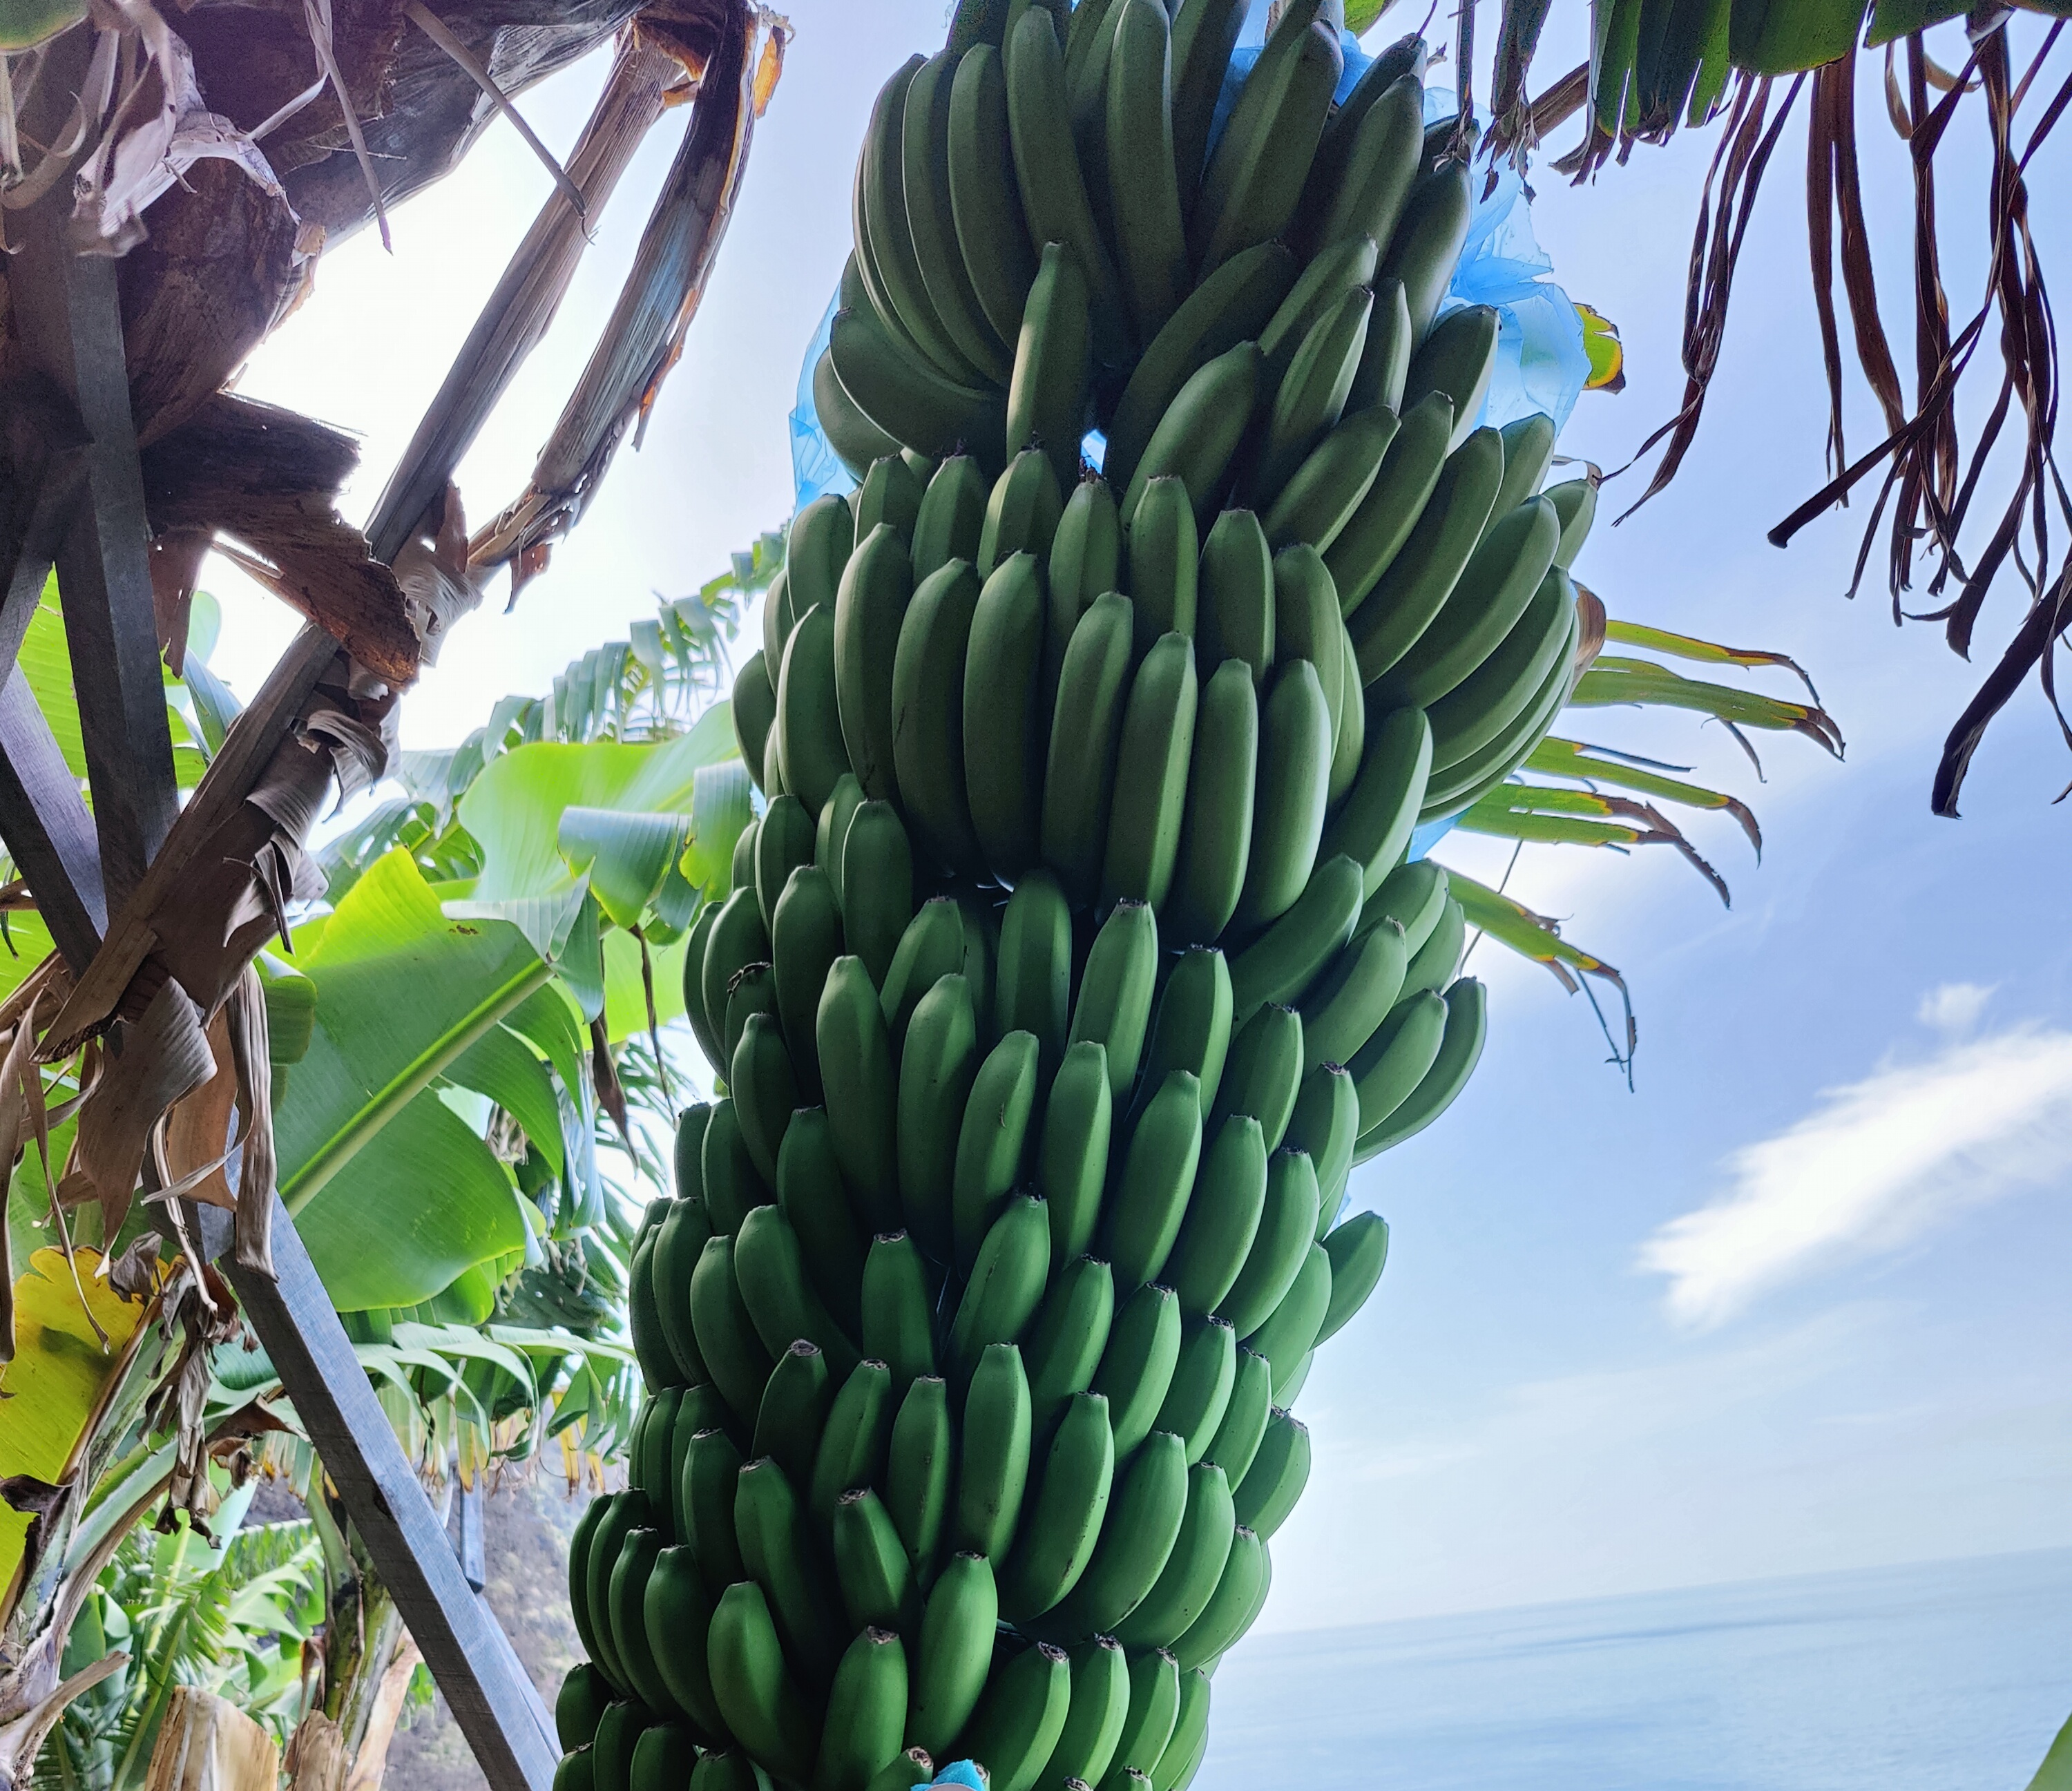
Label: Cut